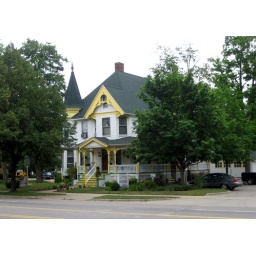
An old house in Hastings, Michigan now used as a bed &amp;amp; breakfast.